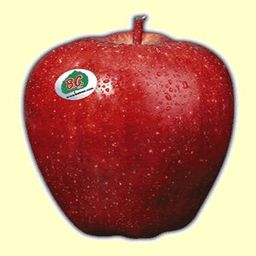
Label: Apple